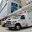
Label: ambulance